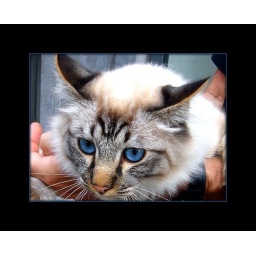
The deep blue eyes ( Le Grand Bleu ) . Bengal cat in Leuven (Belgium).